The Smurfs: The Legend of Smurfy Hollow

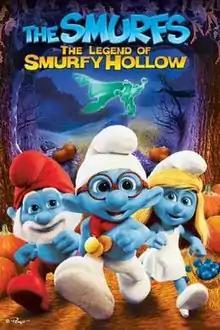
DVD cover

The Smurfs: The Legend of Smurfy Hollow is a direct-to-video American animated comedy adventure short film based on "The Smurfs" comic book series created by the Belgian comics artist Peyo. A sequel to "The Smurfs 2" and "", the short was written by Todd Berger and directed by Stephan Franck, and it stars the voices of Melissa Sturm, Fred Armisen, Anton Yelchin and Hank Azaria. The film was produced by Sony Pictures Animation with the animation by Sony Pictures Imageworks and Duck Studios. "The Smurfs: The Legend of Smurfy Hollow" was released on DVD on September 10, 2013. The film is loosely based on Washington Irving's 1820 short story "The Legend of Sleepy Hollow".